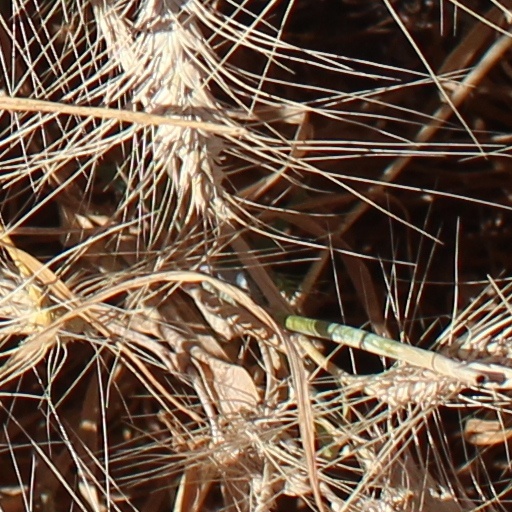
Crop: wheat